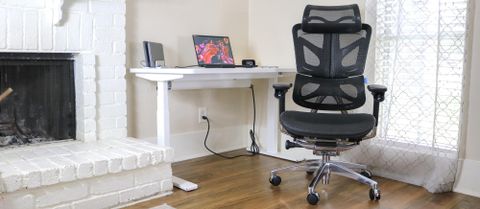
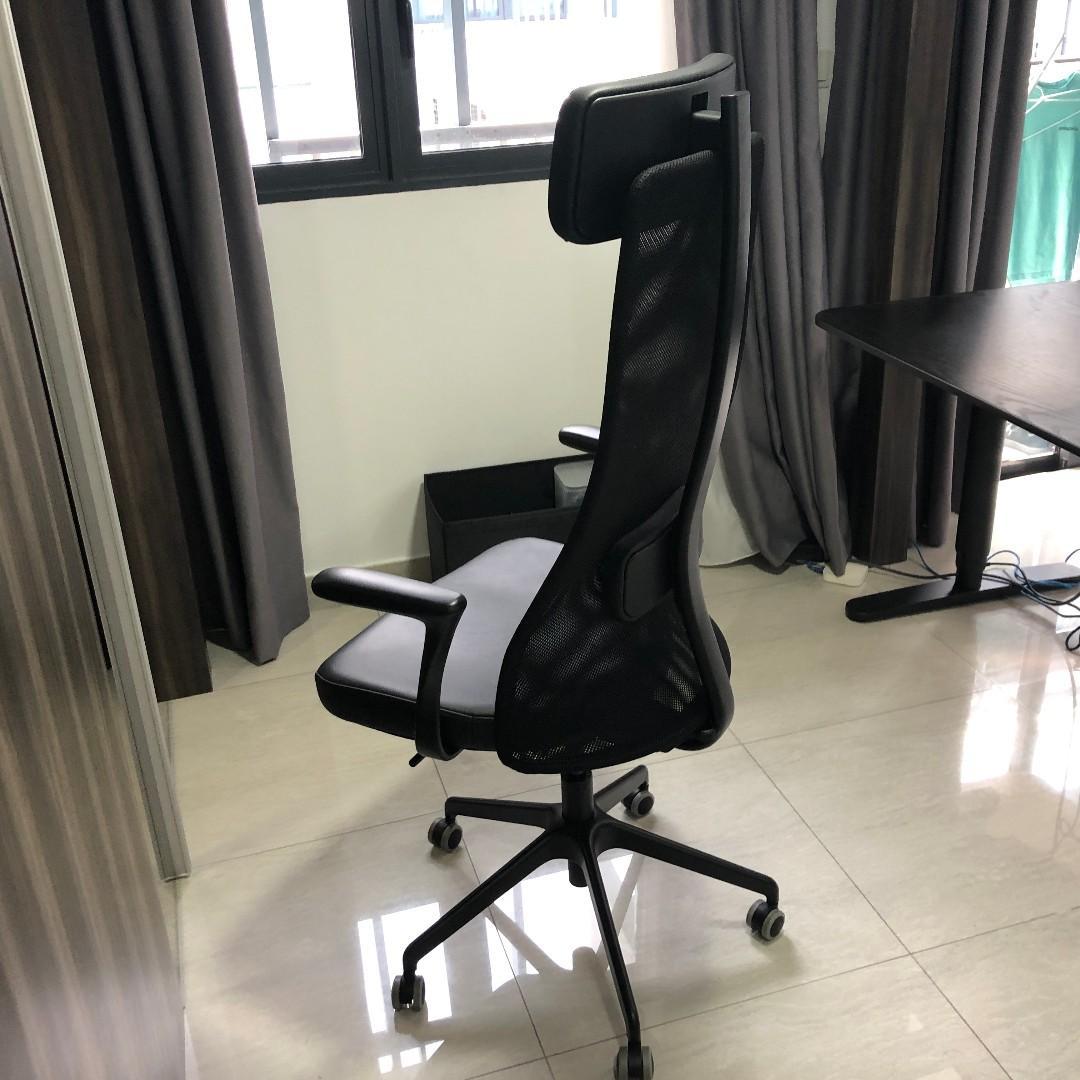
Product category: items_chair
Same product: no